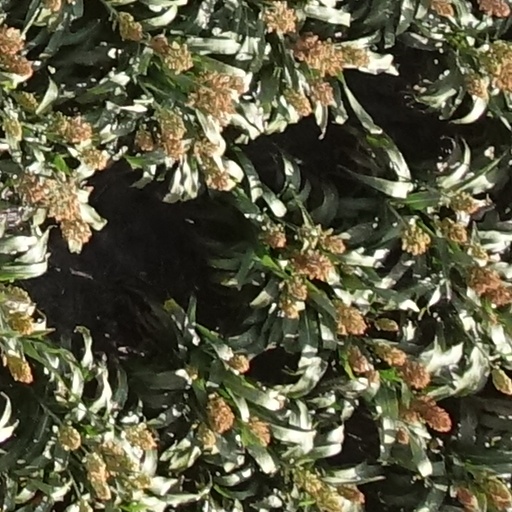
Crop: sorghum